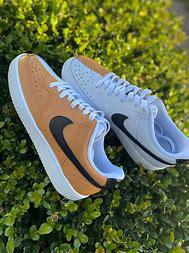
Brand: Nike
Model: Court